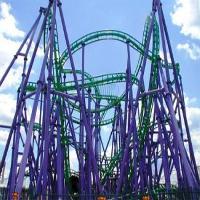
Weather: sun or clear